Matterhorn

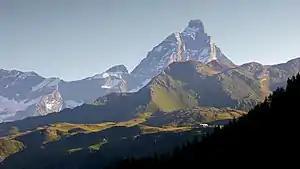
The Matterhorn seen from the Valtournenche Valley

In 1862 Whymper made further attempts, still from the south side, on the Lion ridge (or Italian ridge), where the route seemed easier than the Hörnli ridge (the normal route today). On his own, he reached above 4,000 metres, but was injured on his way down to Breuil. In July John Tyndall with Johann Joseph Bennen and another guide overcame most of the difficulties of the ridge that seemed so formidable from below and successfully reached the main shoulder; but at a point not very far below the summit they were stopped by a deep cleft that defied their utmost efforts. The Matterhorn remained unclimbed.